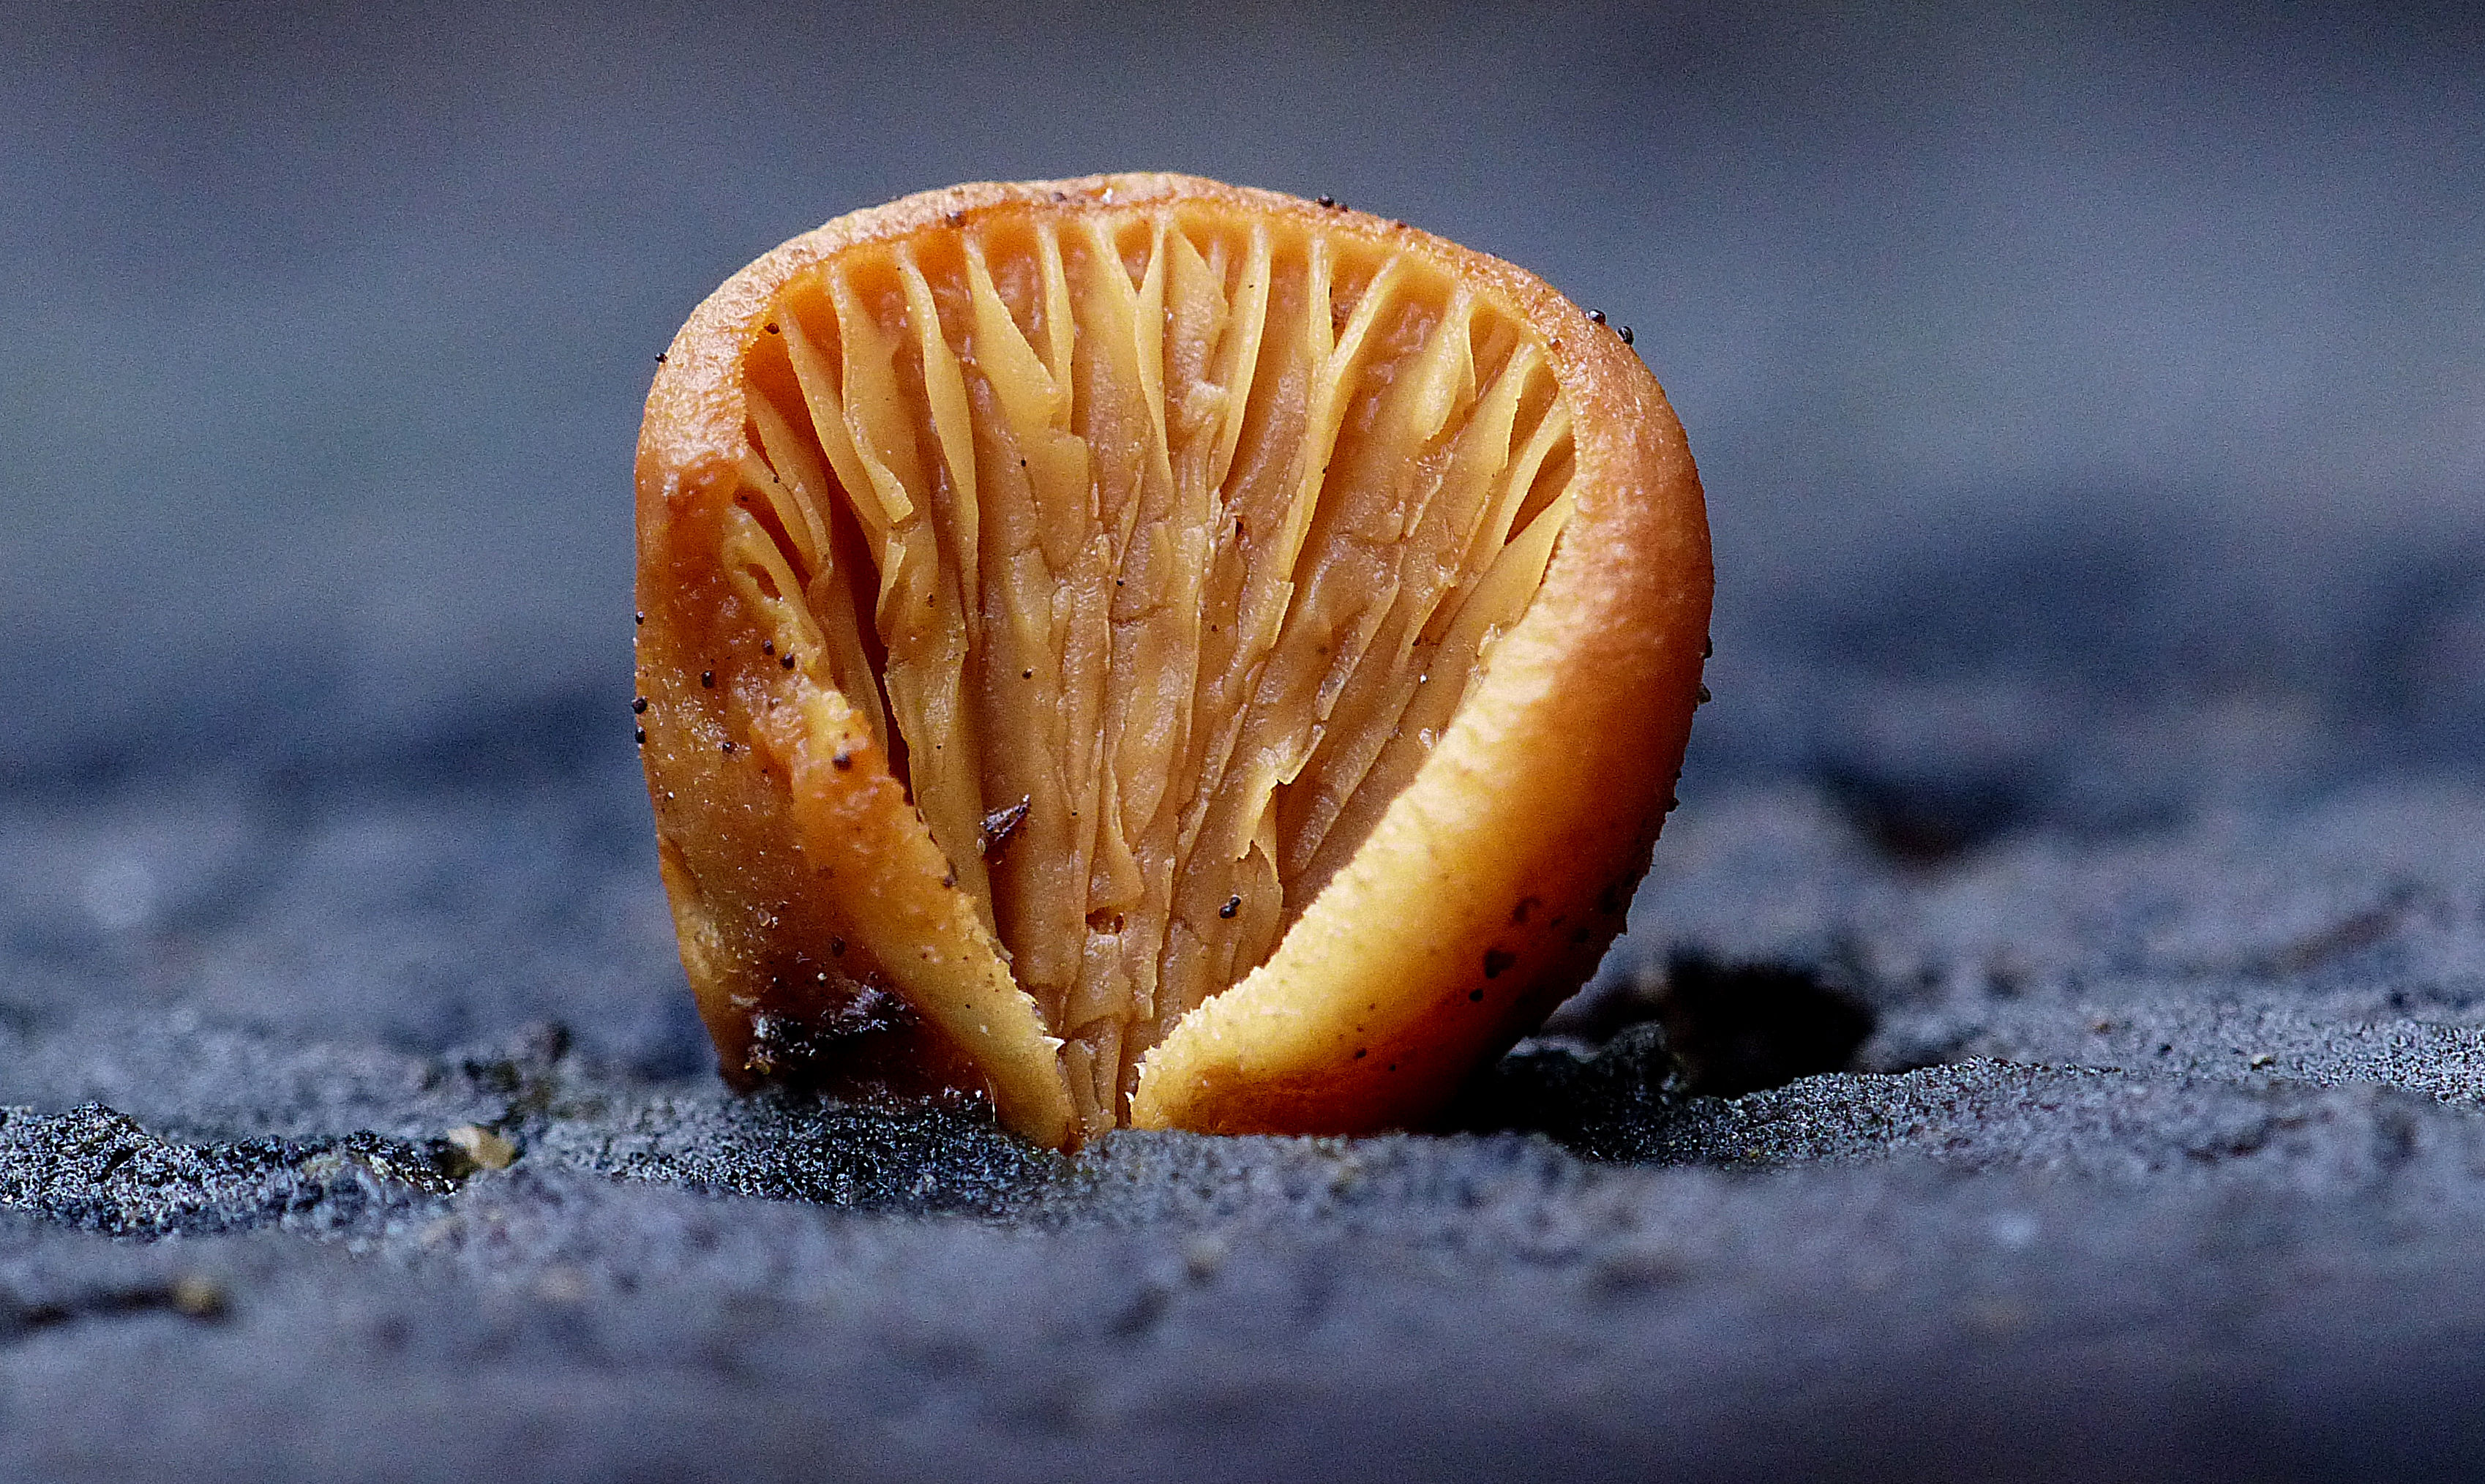
nature, plant, photography, leaf, flower, food, produce, close up, fungi, mushrooms, lumix, bridgecamera, fz200, gillfungi, macro photography, medicinal mushroom